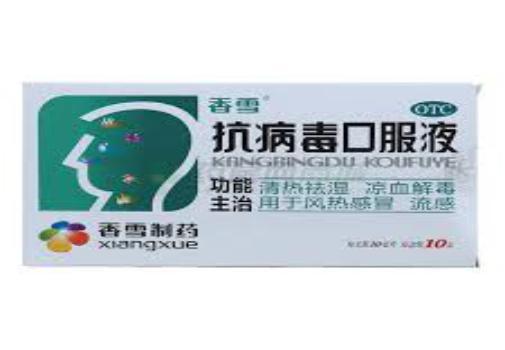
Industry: Medical